Bordes scene

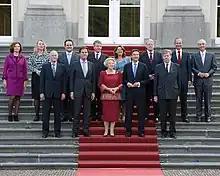
The bordes scene of the First Rutte cabinet in 2010.

The bordes scene is a photo moment at the end of a Dutch cabinet formation, immediately after the swearing-in, where the new Dutch cabinet presents itself. The photo shows the king or queen and the ministers. Although the name refers to the bordes, the photo takes place in front of or on the stairs leading to the bordes.